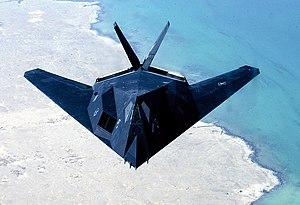
La furtivité est la caractéristique d'un engin militaire conçu pour avoir une signature réduite ou banale et donc pour être moins détectable, classifiable ou identifiable.
La vague belge d'ovnis désigne une série d'observations d'ovnis qui ont eu lieu en Belgique de 1989 à 1991. En général, les témoins déclarent avoir observé une forme triangulaire aux angles arrondis, un éclairage identique et un déplacement sans ou avec très peu de bruit.